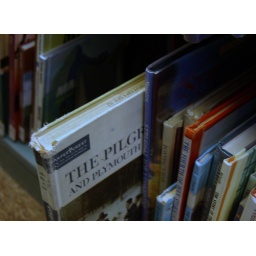
I visited the library in my home town. I probably checked this book out back in the 1970's.